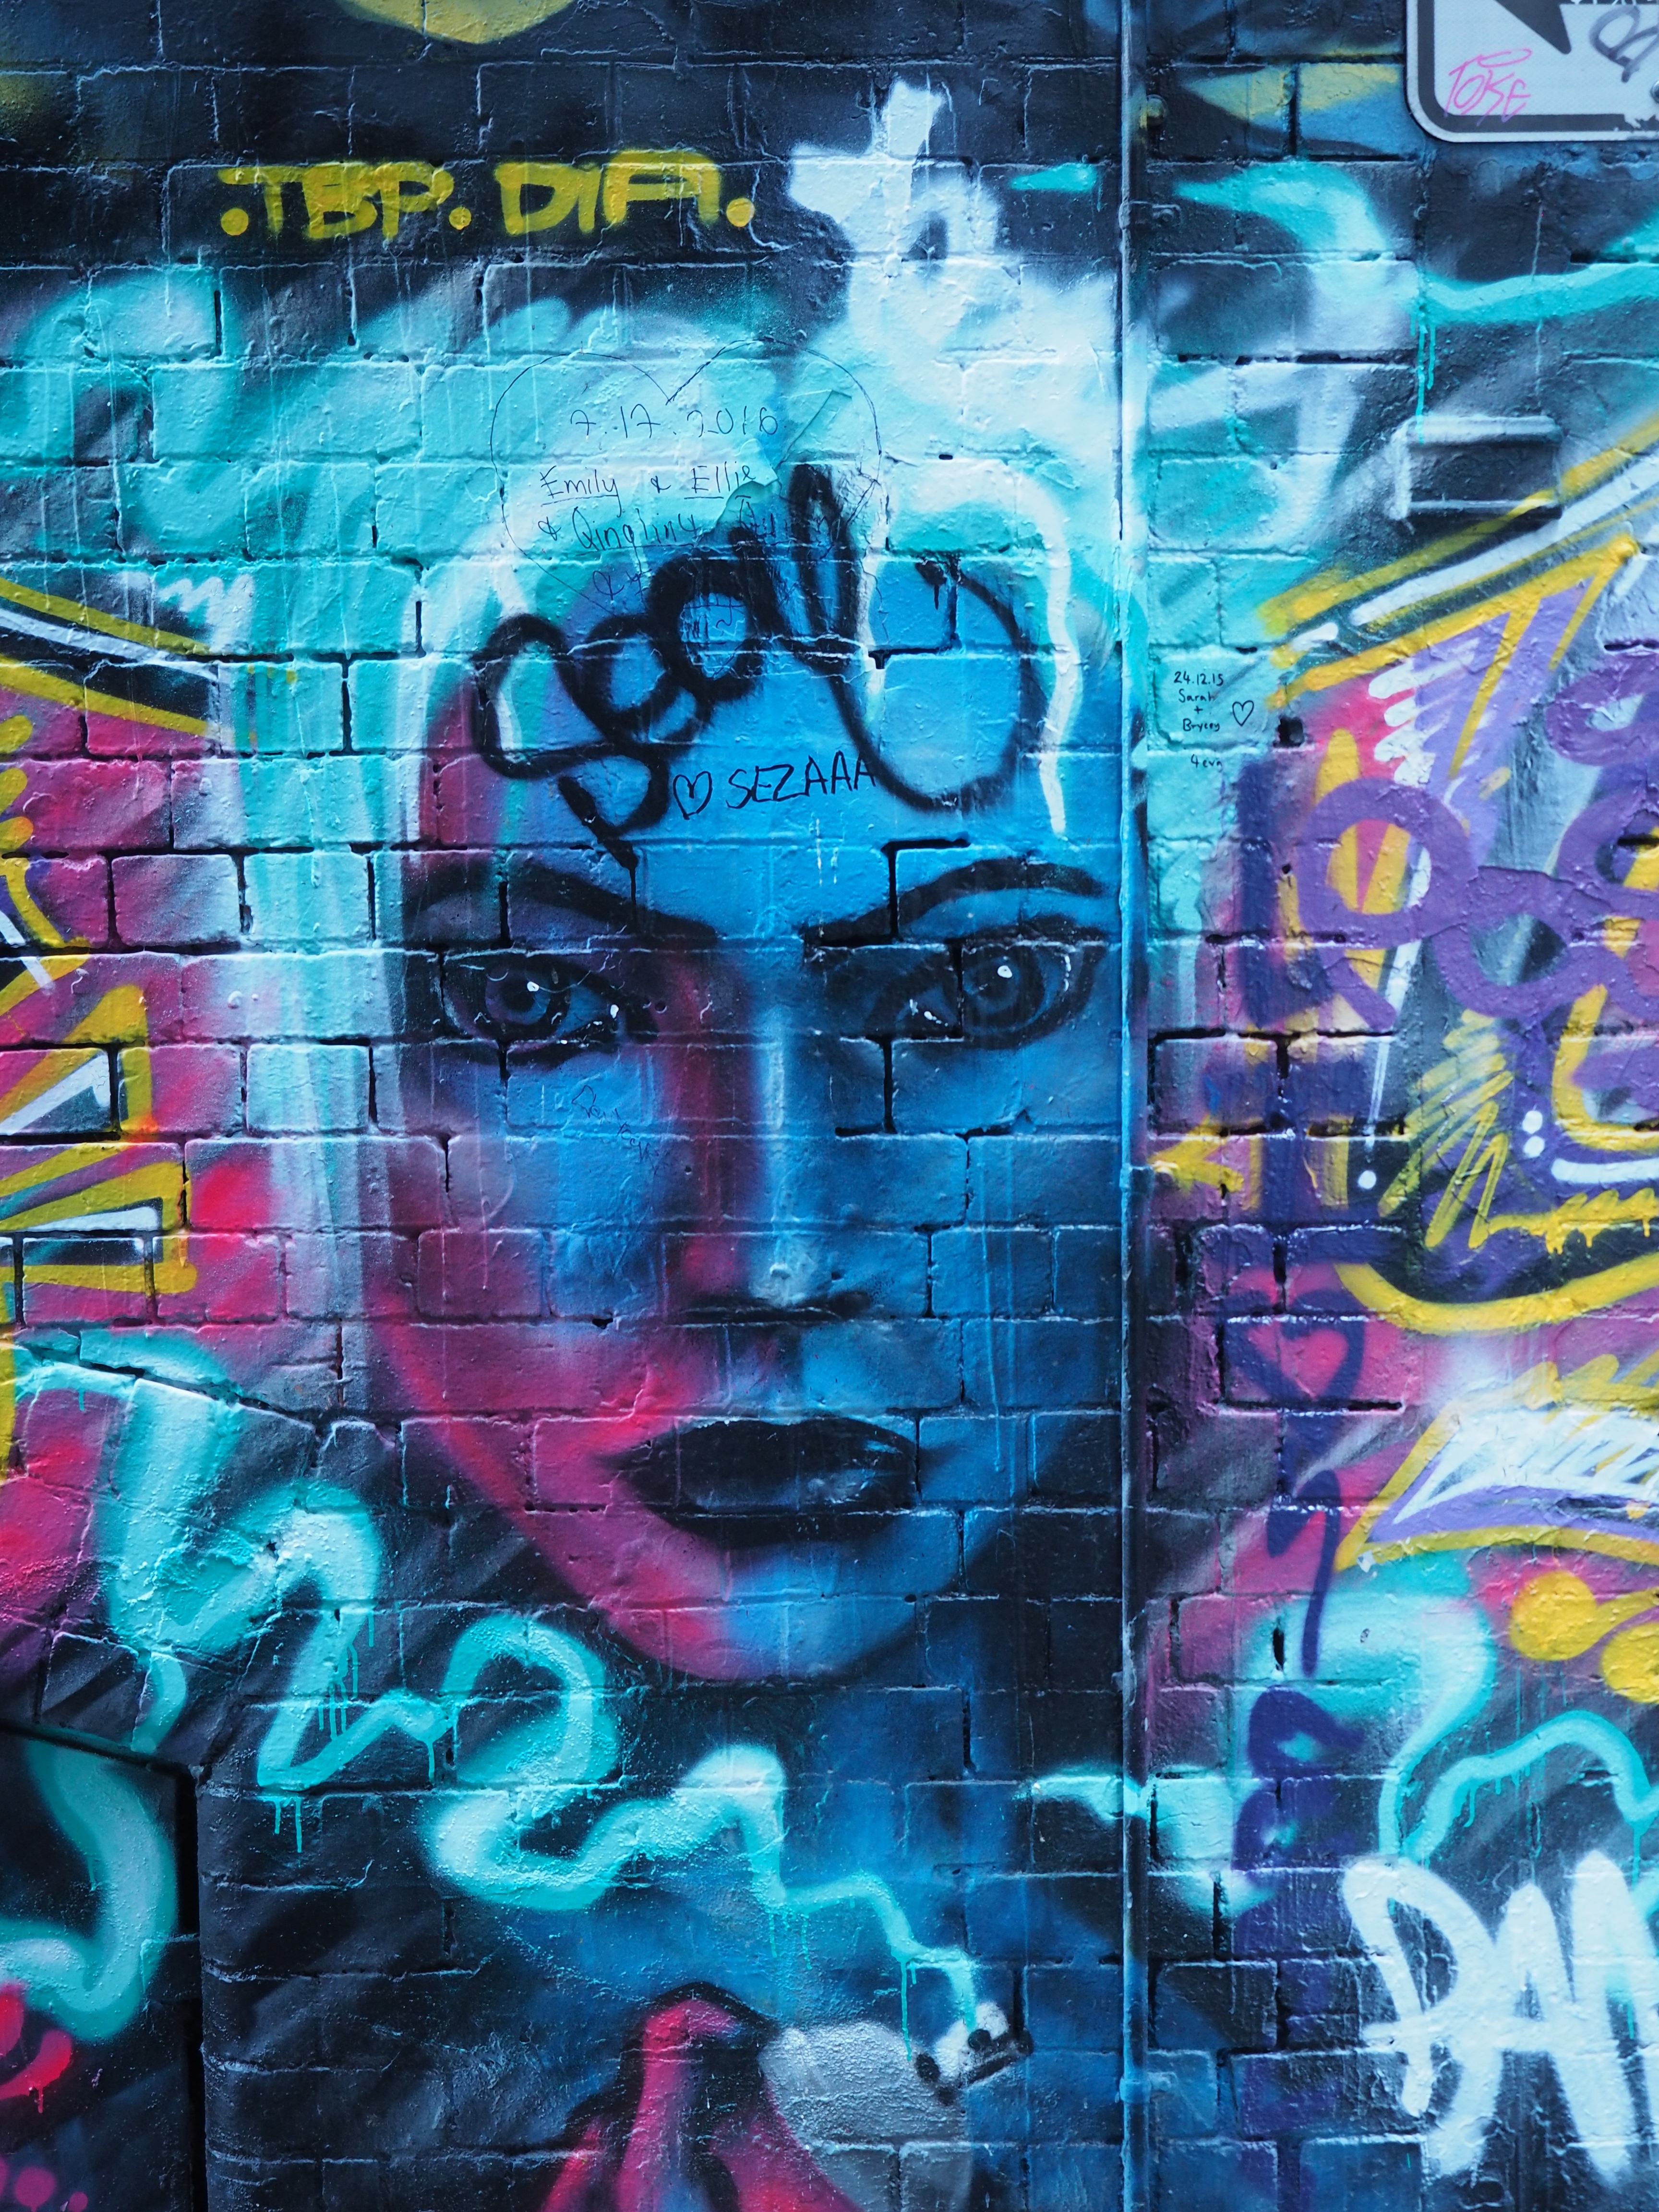
outdoor, street, alley, youth, color, graffiti, street art, face, art, illustration, mural, melbourne, laneway